Respiratory disease

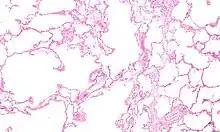
Micrograph of an emphysematous lung; emphysema is a respiratory disease, strongly associated with smoking. H&E stain.

Respiratory diseases, or lung diseases, are pathological conditions affecting the organs and tissues that make gas exchange difficult in air-breathing animals. They include conditions of the respiratory tract including the trachea, bronchi, bronchioles, alveoli, pleurae, pleural cavity, the nerves and muscles of respiration. Respiratory diseases range from mild and self-limiting, such as the common cold, influenza, and pharyngitis to life-threatening diseases such as bacterial pneumonia, pulmonary embolism, tuberculosis, acute asthma, lung cancer, and severe acute respiratory syndromes, such as COVID-19. Respiratory diseases can be classified in many different ways, including by the organ or tissue involved, by the type and pattern of associated signs and symptoms, or by the cause of the disease.